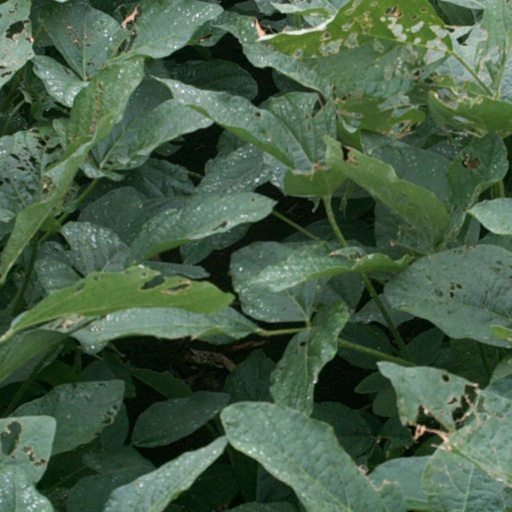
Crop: soybean